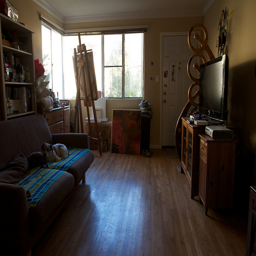
An easel stands facing window light in an artist's studio.
A dark room with a large window and no curtain, an easel and assorted furniture.
a living room with a couch an easel and a tv
A dog on the couch of an artists' living room
A couch and television in a small room.